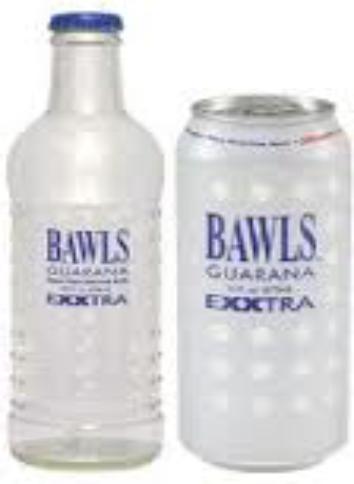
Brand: Bawls
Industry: Food